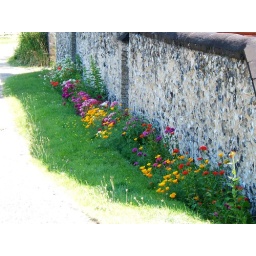
Nice flowers by old flint wall